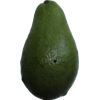
Label: green_avocado